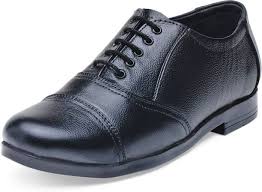
Label: Brogue